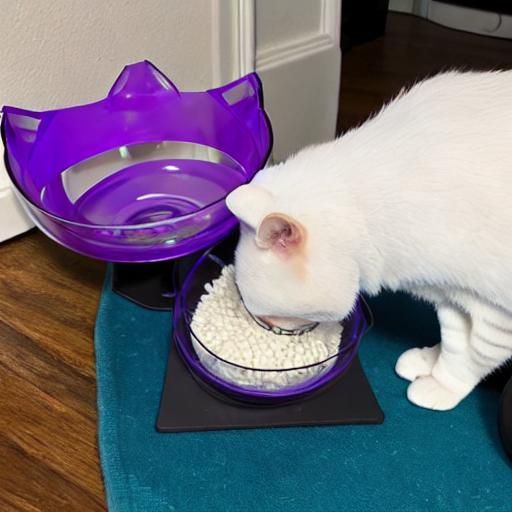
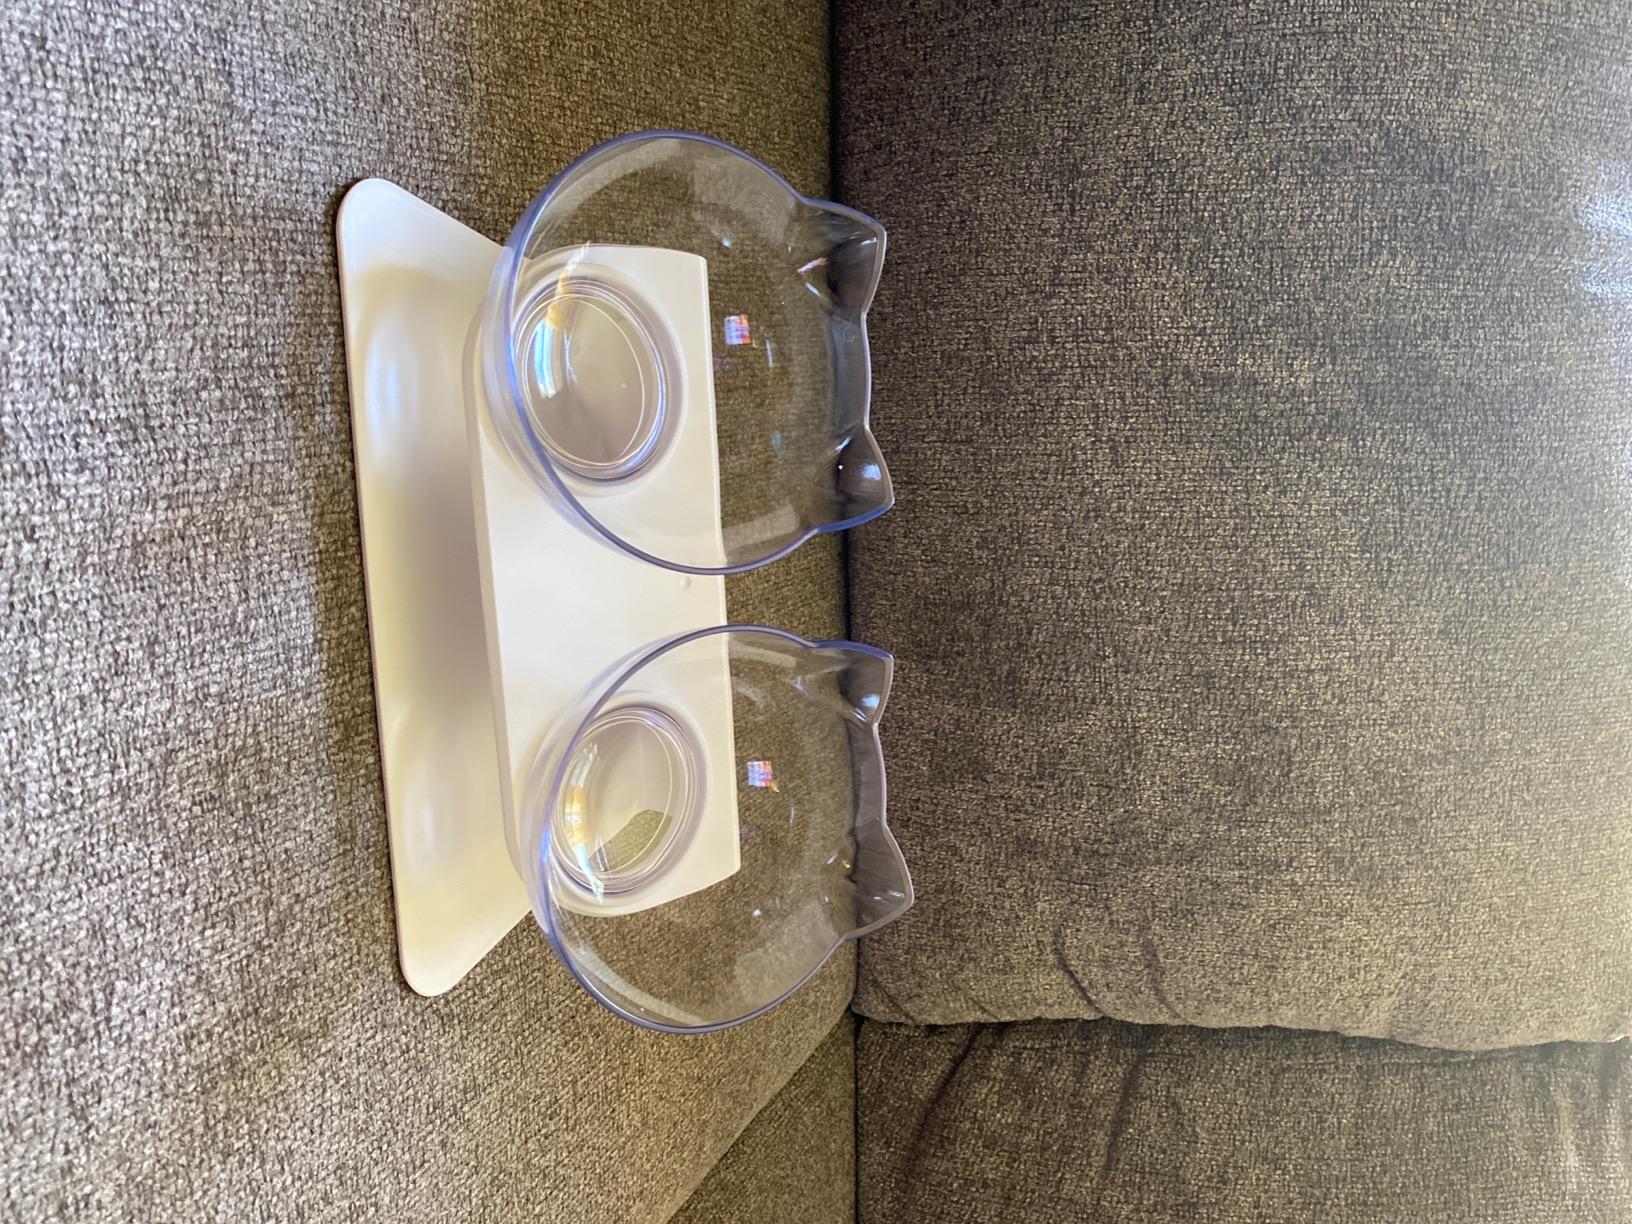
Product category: items_bowl
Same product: no